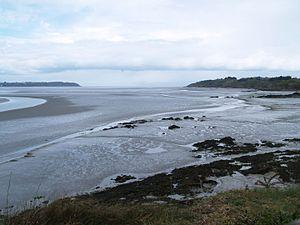
La baie de Saint-Brieuc est une baie de la Manche bordant une partie du littoral des Côtes-d'Armor en France. Elle s'étend sur 800 km² entre l'archipel de Bréhat et le cap Fréhel.